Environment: real
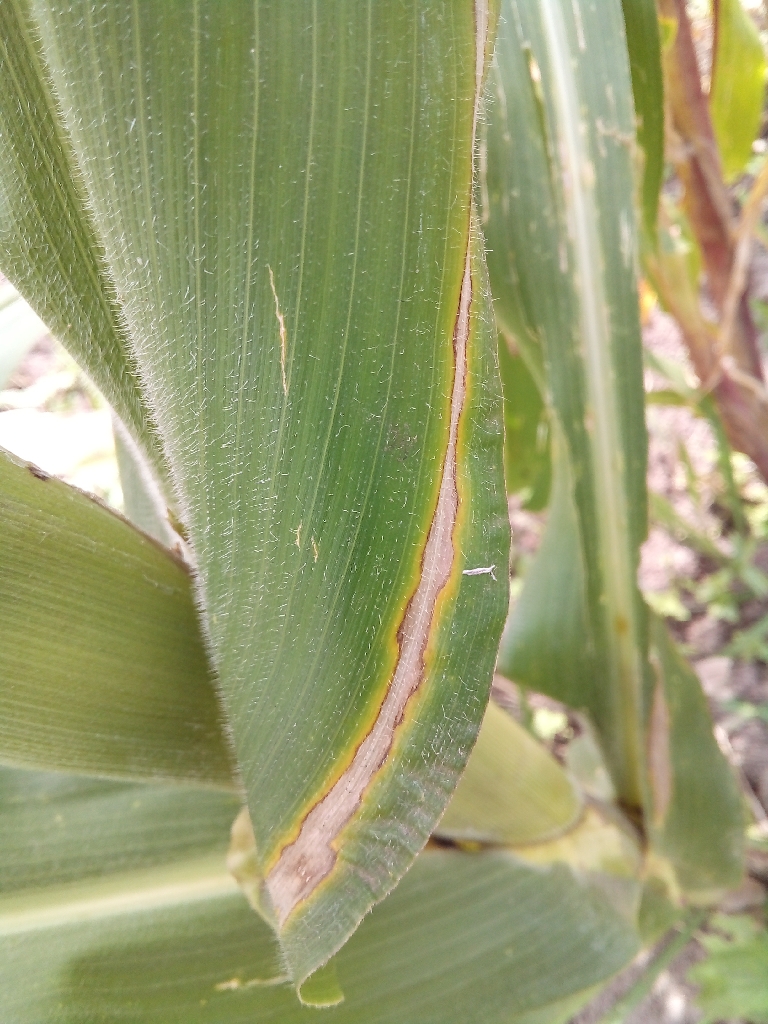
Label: northern_corn_leaf_blight